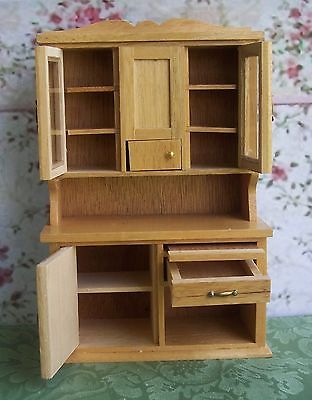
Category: cabinet